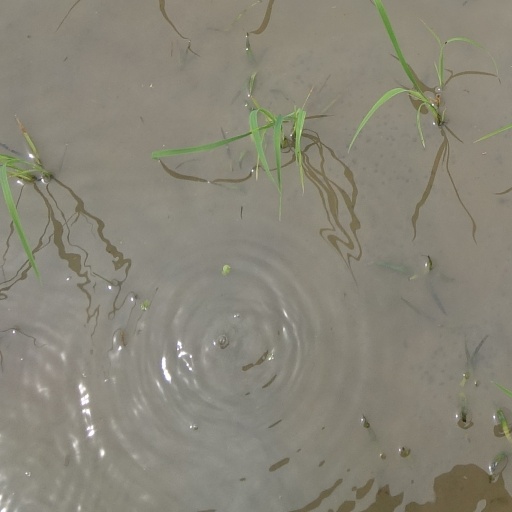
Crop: rice